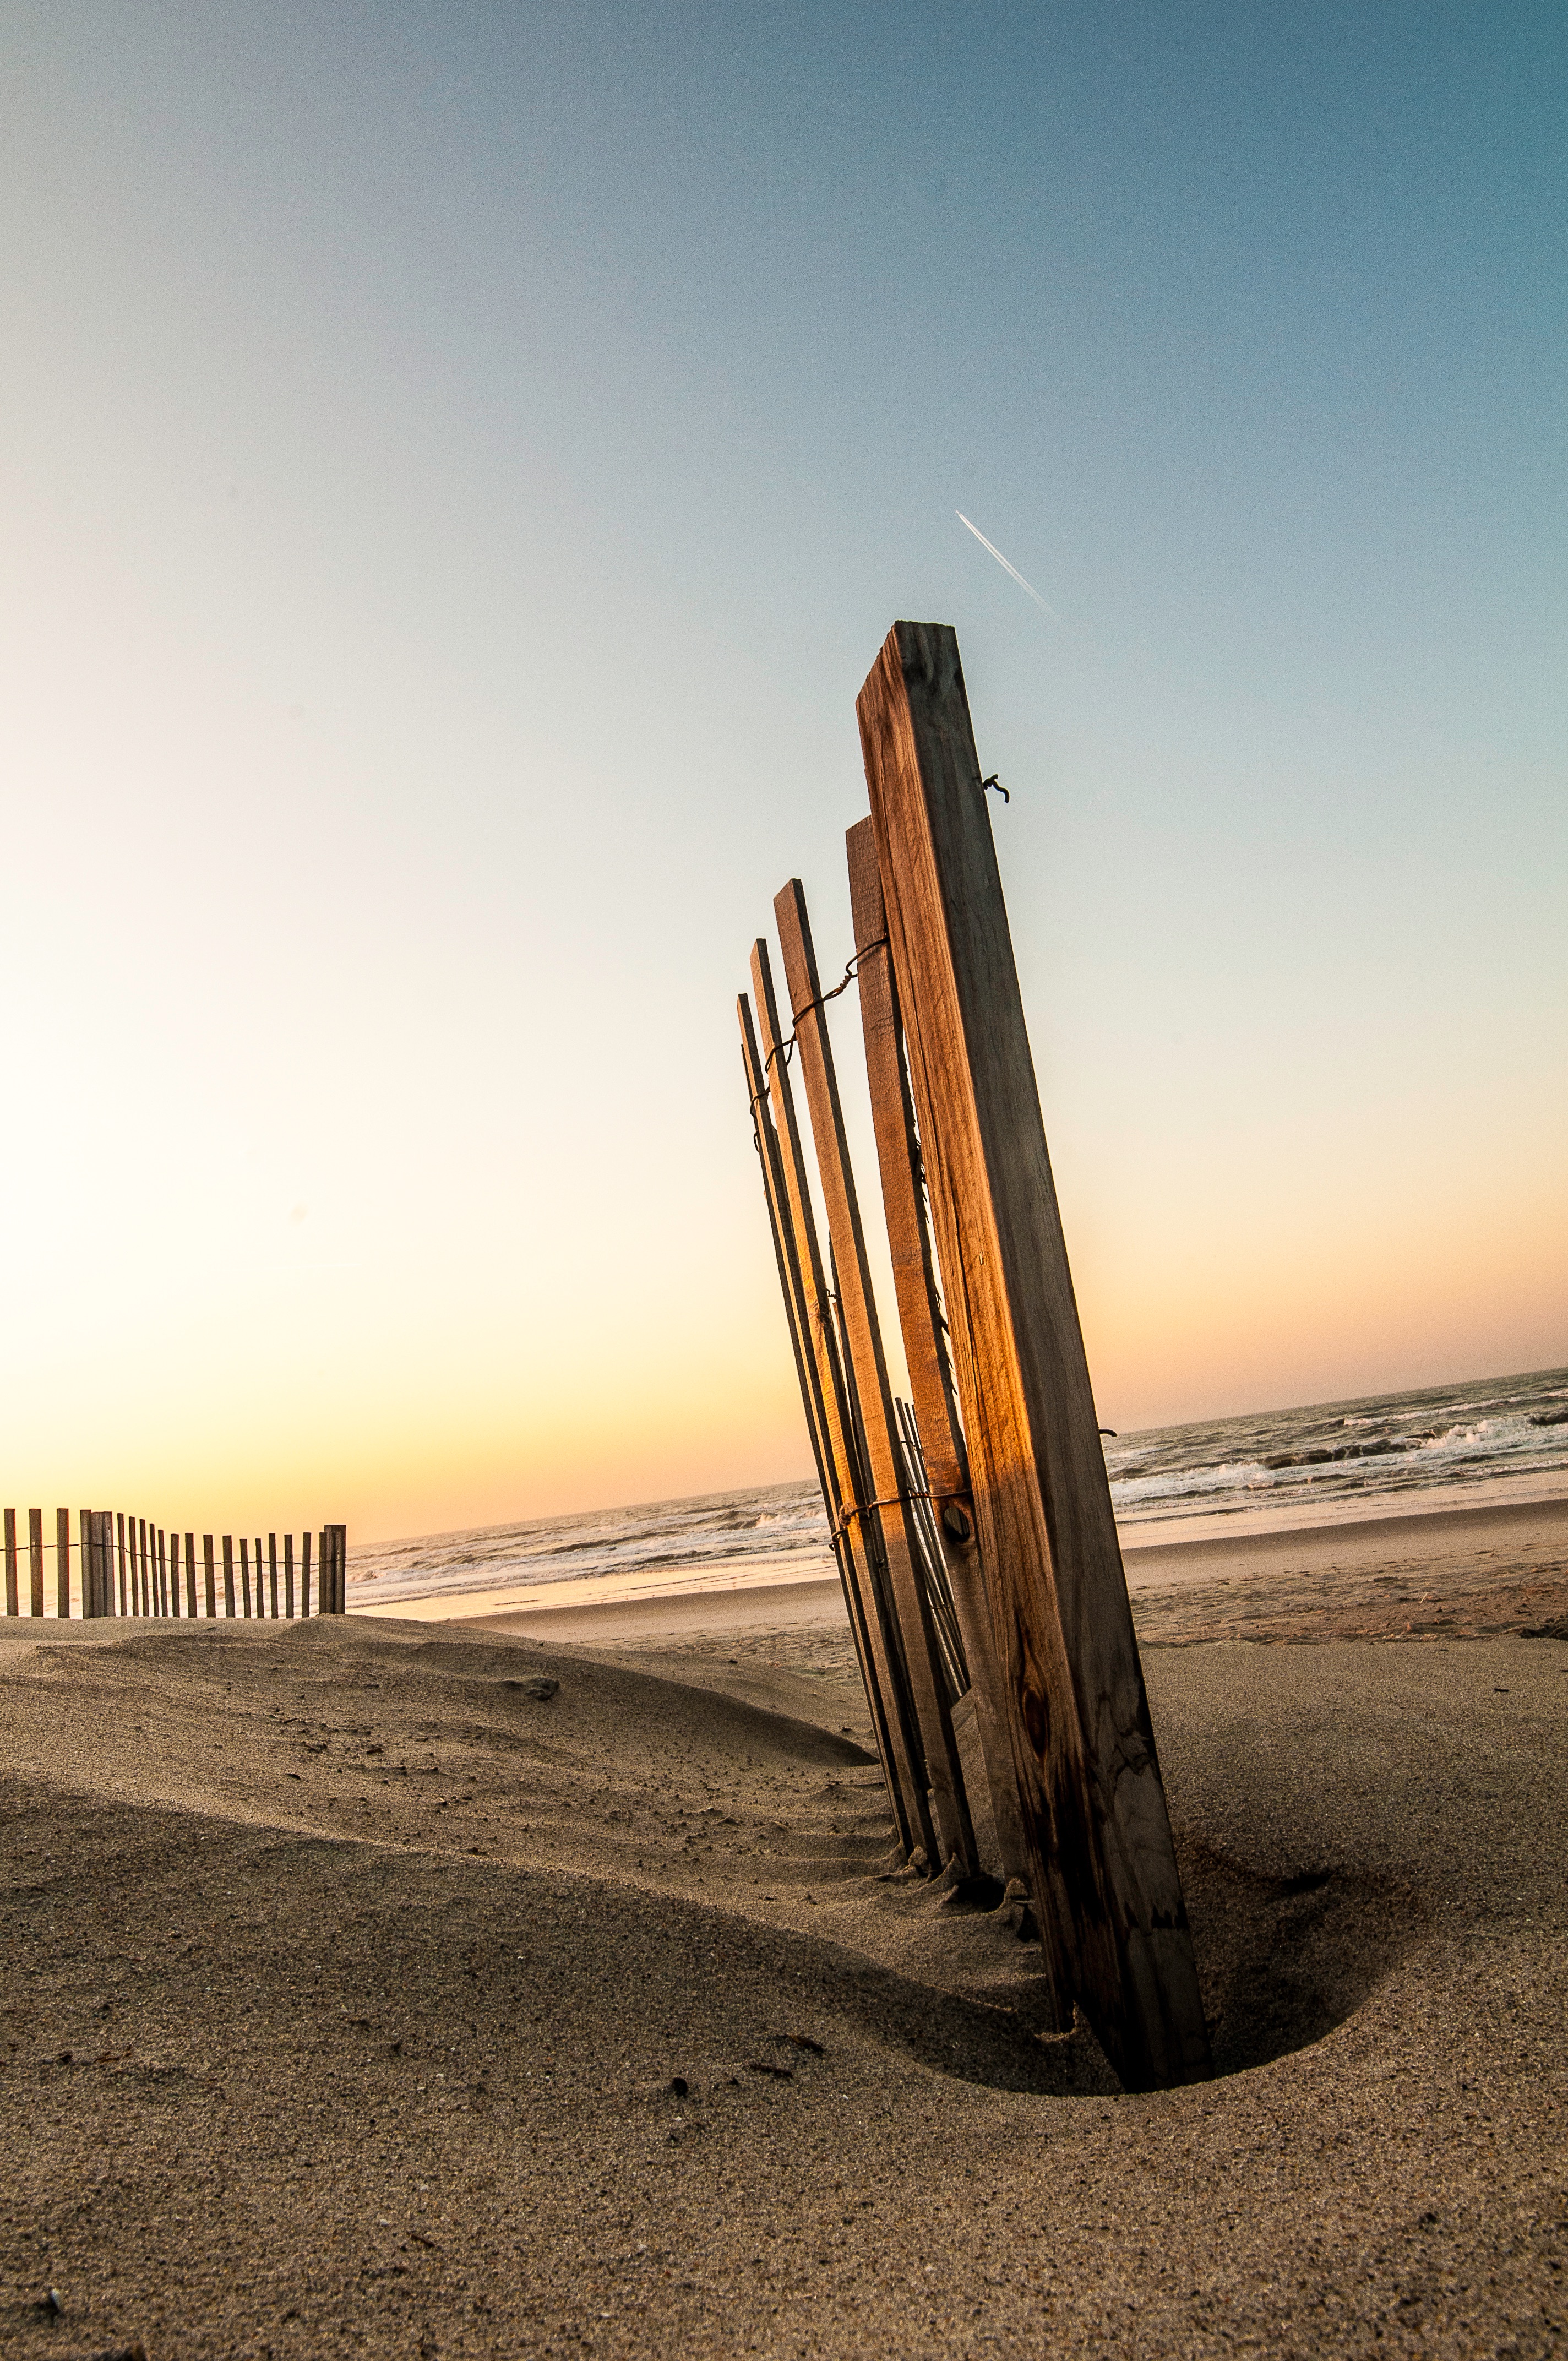
beach, sea, coast, sand, ocean, horizon, sky, wood, sunrise, sunset, sunlight, morning, shore, wave, wind, surfboard, surfing equipment and supplies